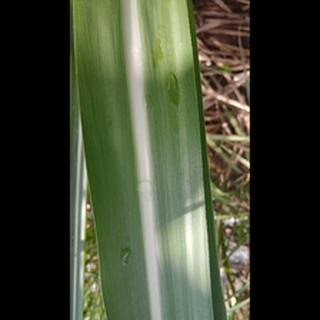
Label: healthy_sugarcane